Andrii Pilshchykov

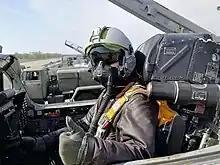
An image shared by Petro Poroshenko on Twitter, as a photo of the "Ghost of Kyiv".

In winter 2018, Pilshchykov graduated and was assigned to the 40th Tactical Aviation Brigade at Vasylkiv Air Base.